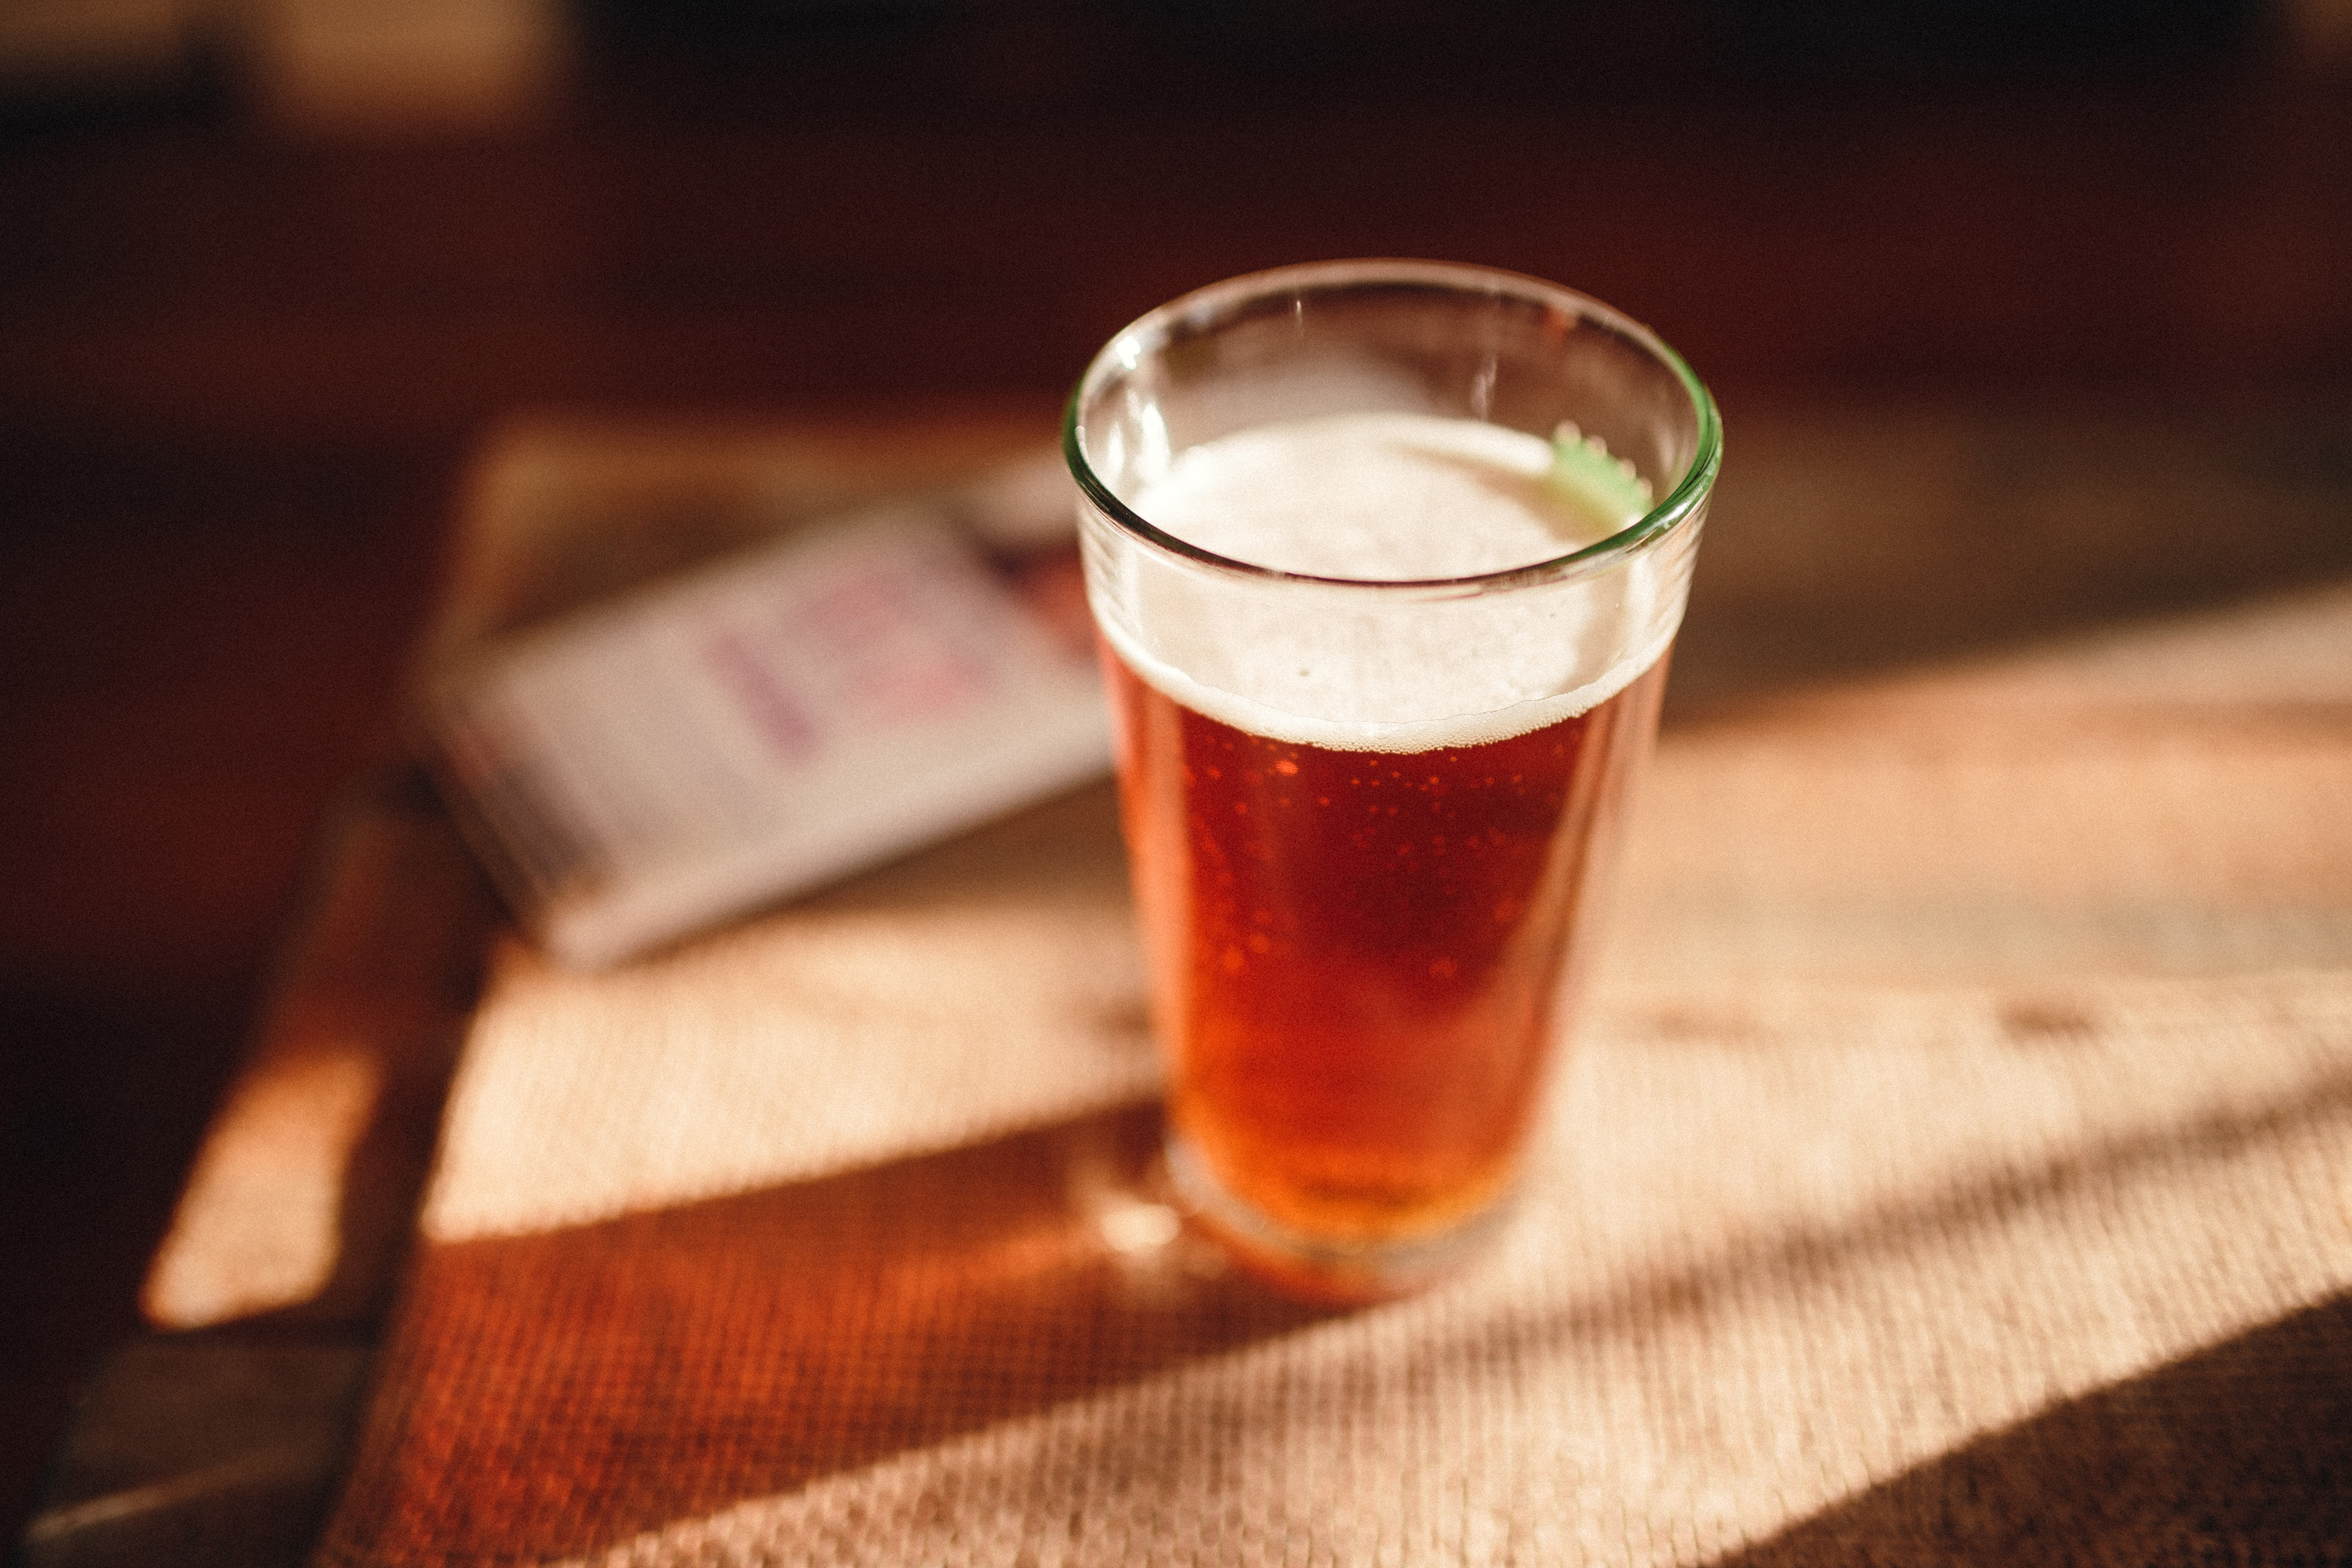
drink, alcoholic beverage, beer, distilled beverage, alcohol, sazerac, lager, pint, ale, liqueur, pint glass, beer glass, beer cocktail, cocktail